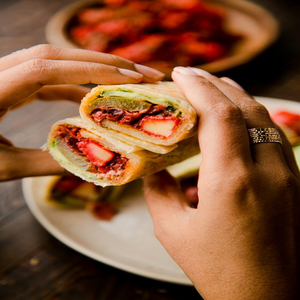
Dish: kathiroll